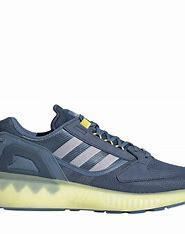
Brand: Adidas
Model: ZX 5K Boost